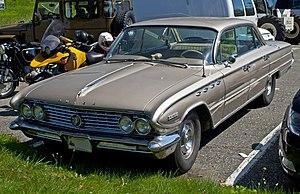
La Buick Electra est une automobile produite par Buick de 1959 à 1990. Elle succède aux Buick Super et Buick Roadmaster.